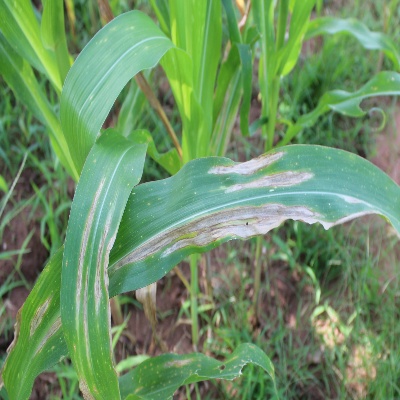
Crop: Maize
Condition: leaf blight